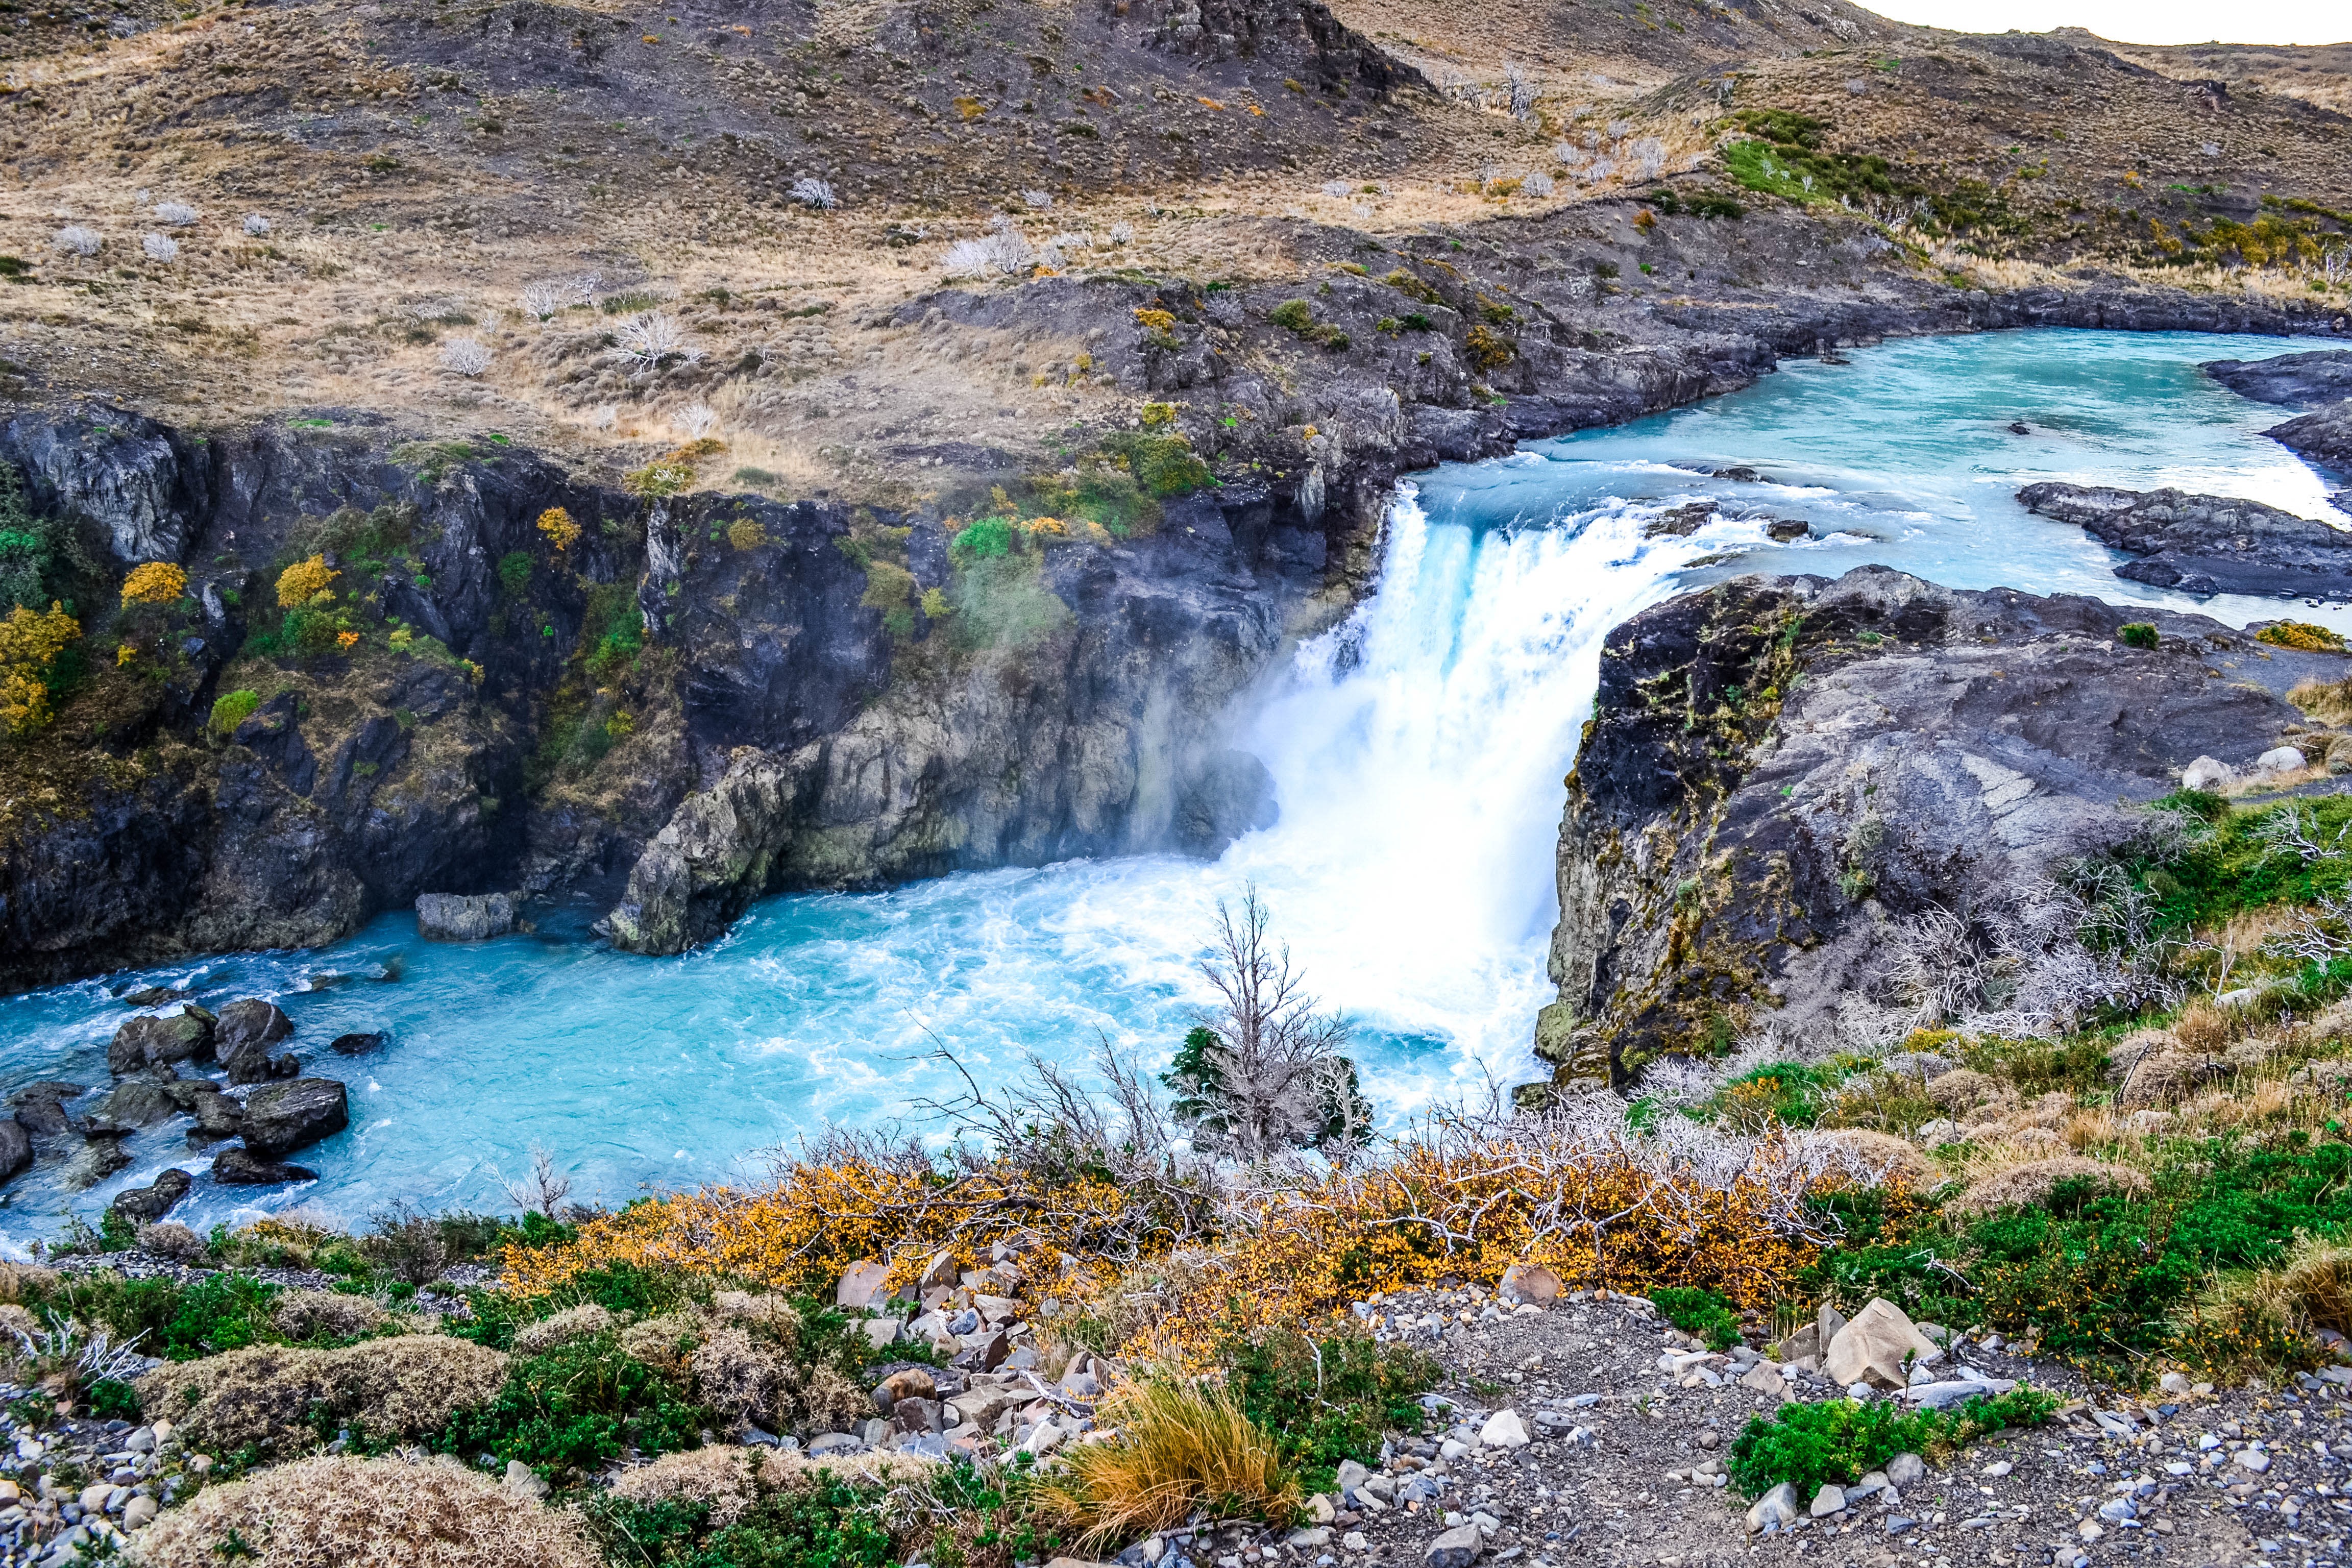
landscape, sea, coast, water, rock, waterfall, wilderness, river, stream, park, rapid, terrain, national park, body of water, geology, plateau, water feature, watercourse, landform